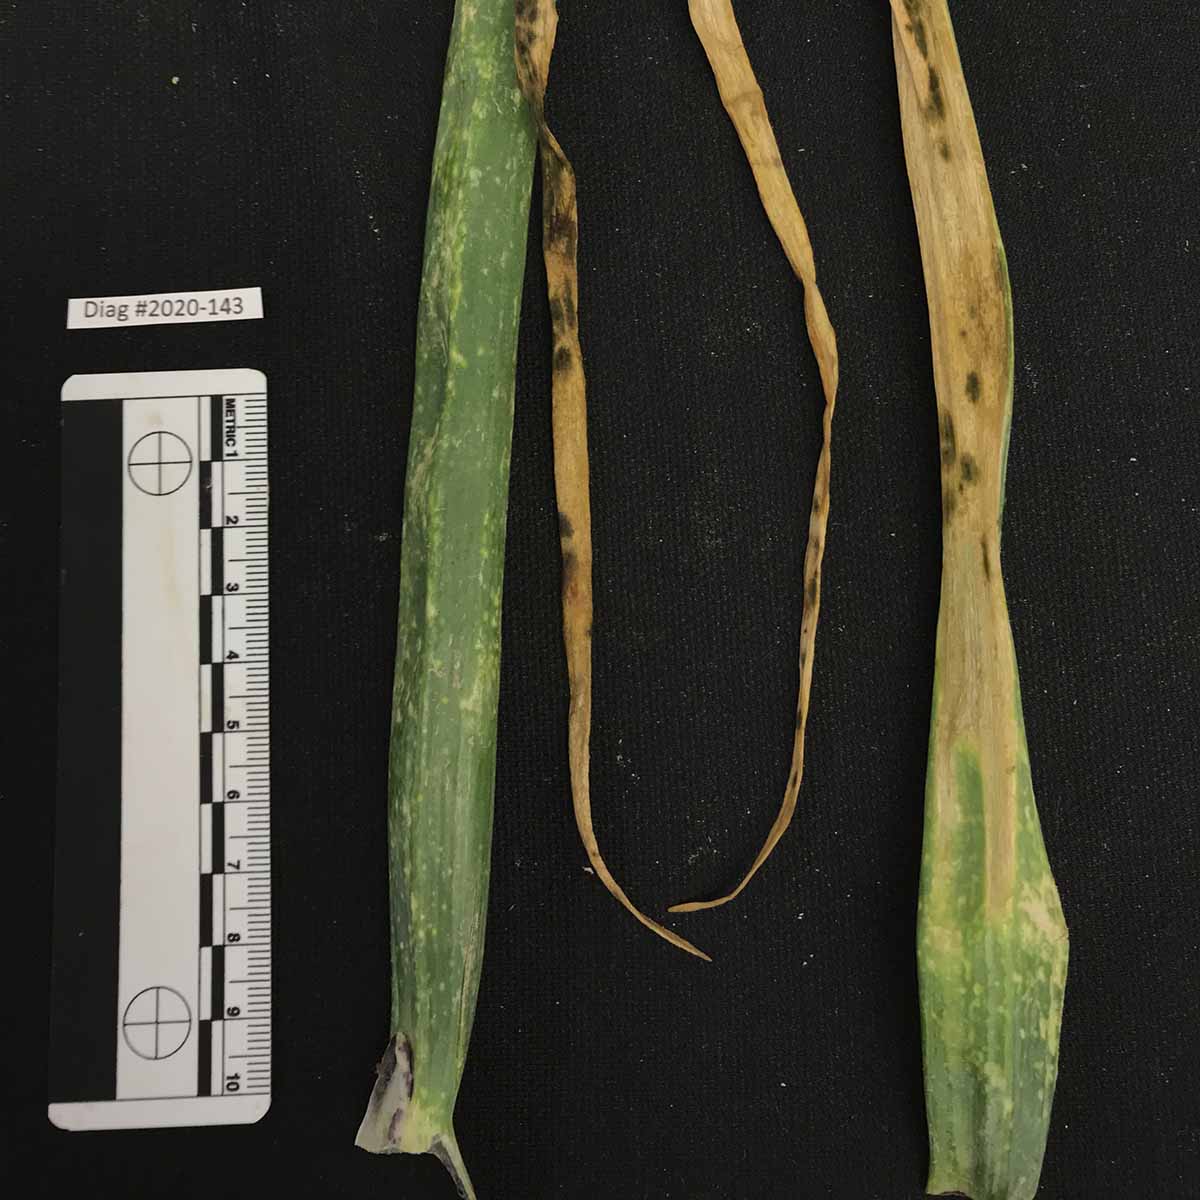
Plant: Garlic
Disease: garlic leaf blight